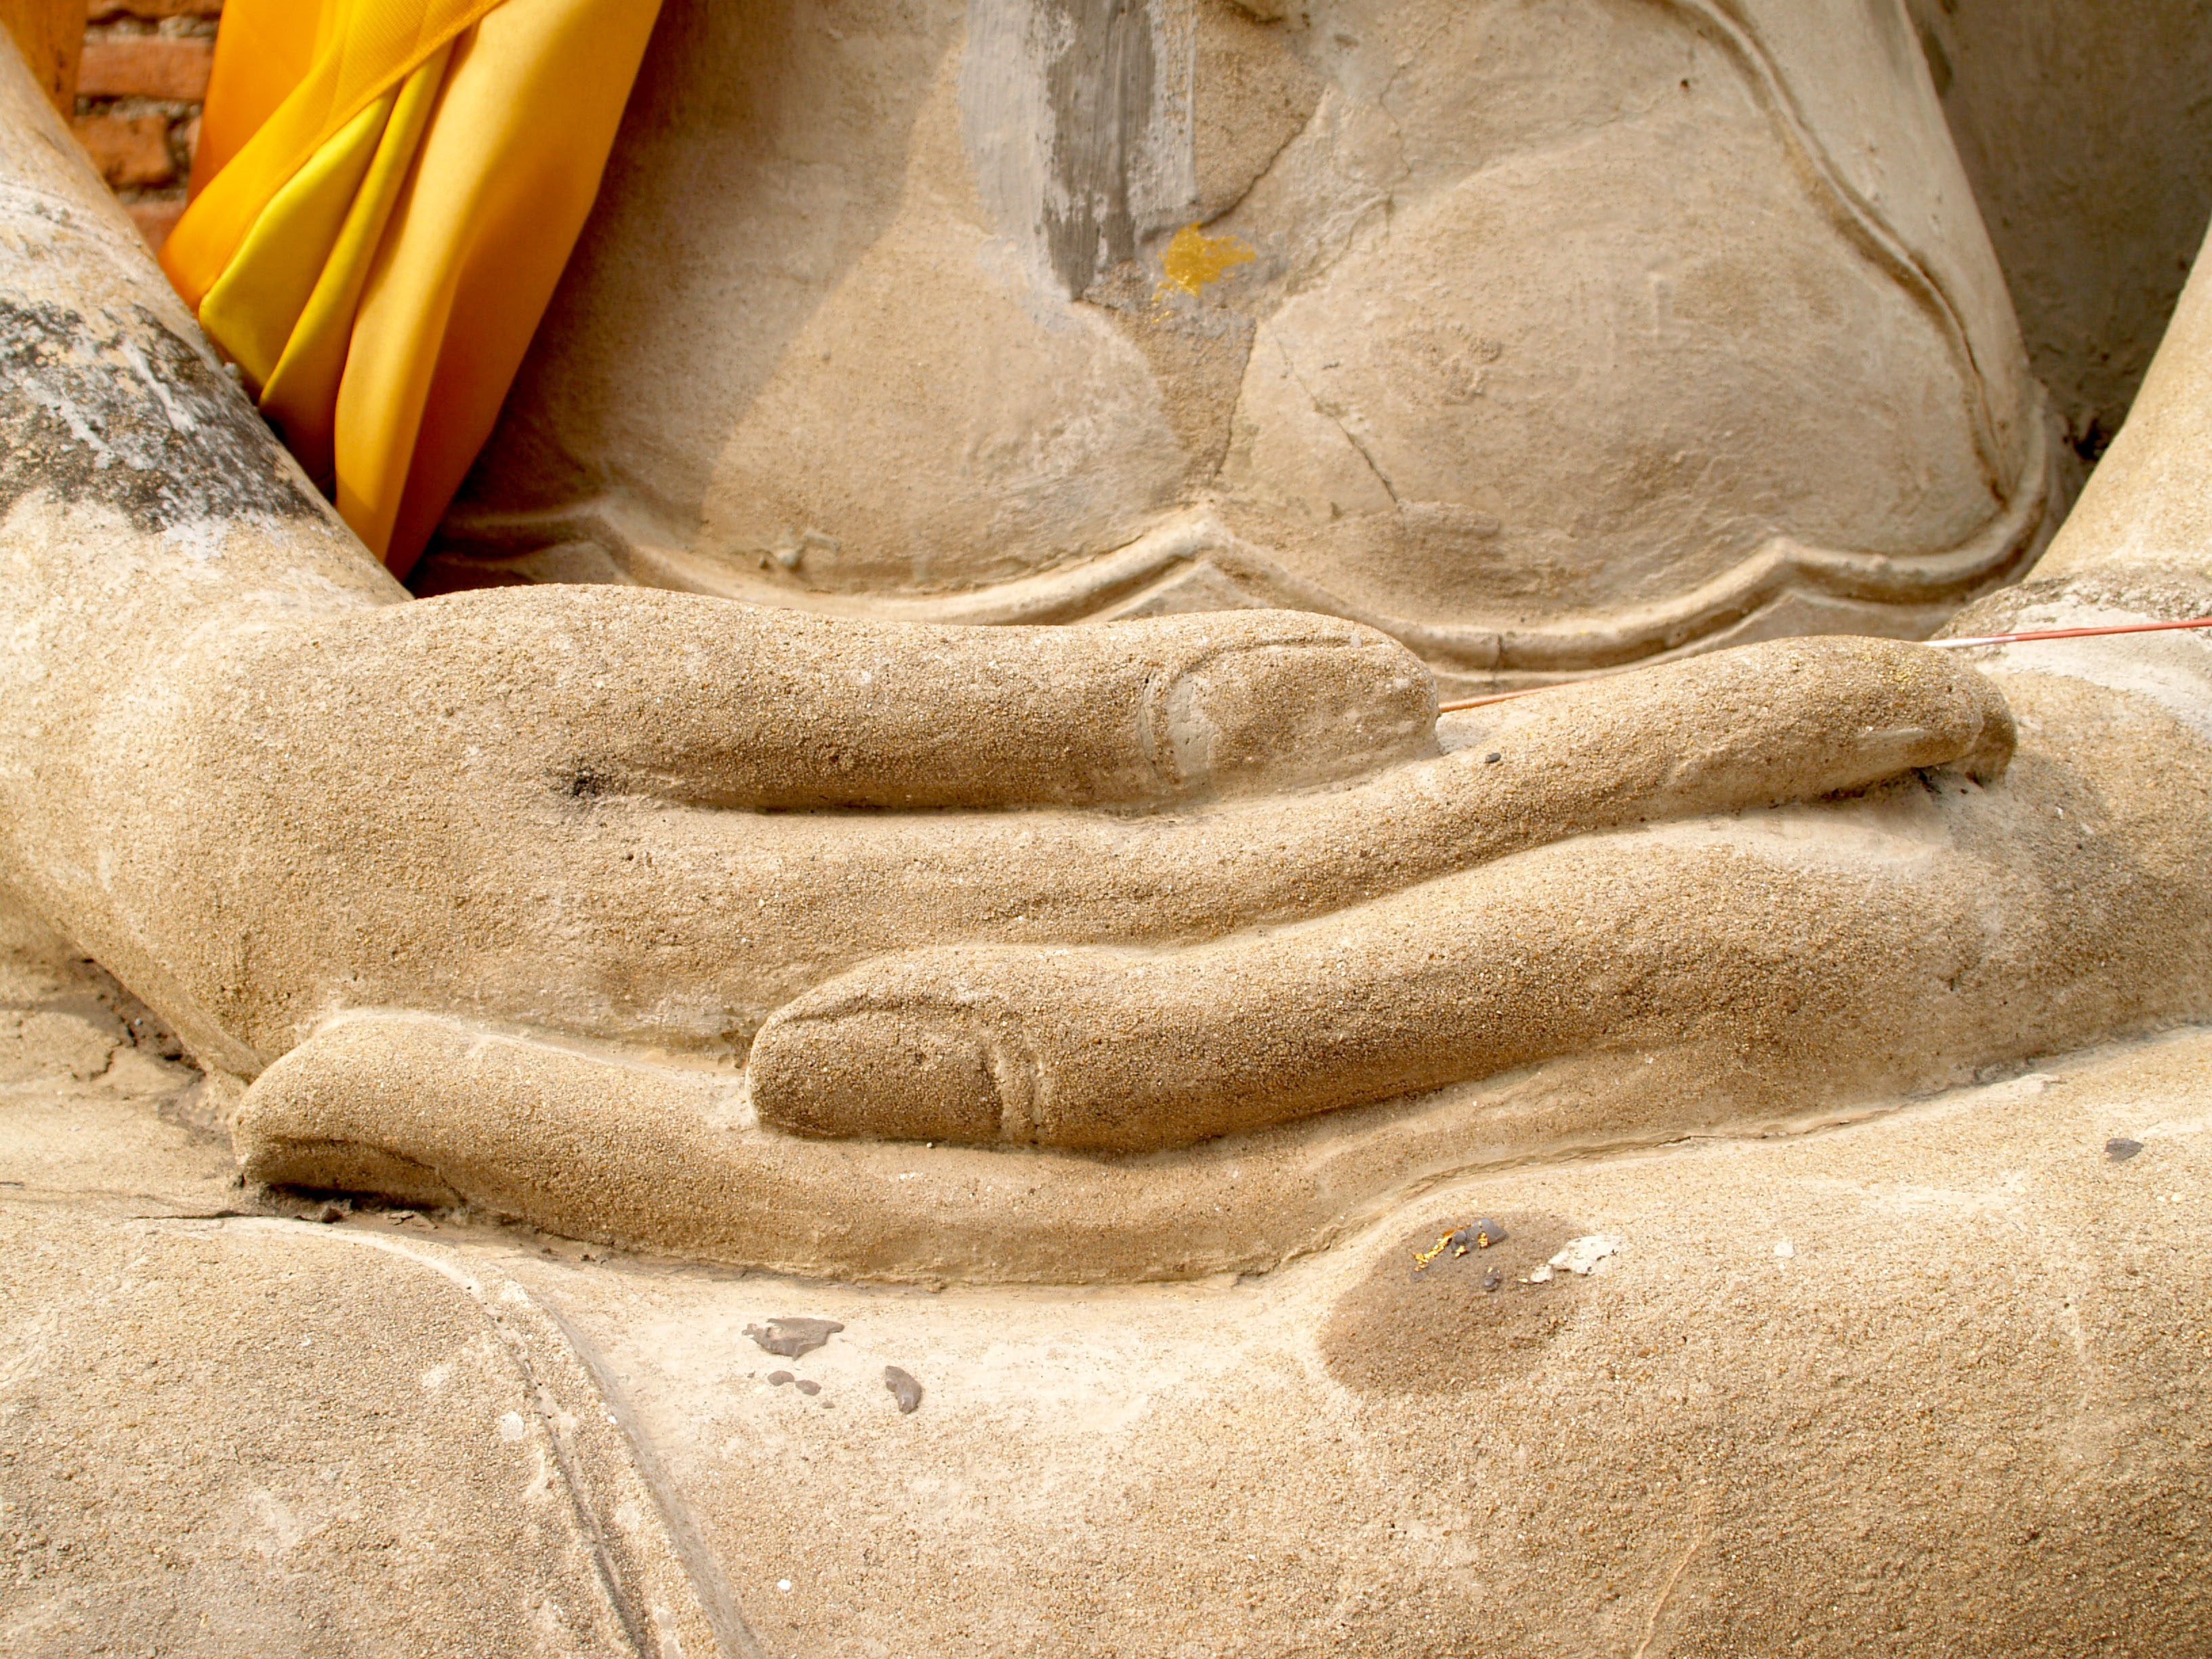
hand, sand, rock, mountain, architecture, sky, wood, roof, old, monument, travel, statue, golden, high, symbol, buddhist, buddhism, religion, asia, ancient, landmark, tourism, thailand, majestic, spiritual, siam, sculpture, religious, art, king, gold, temple, ornate, bright, monastery, mount, buddha, culture, history, worship, famous, royal, bangkok, carving, relief, oriental, thai, traditional, rama, pagoda, wat, ayutthaya, southeast, spirituality, ethnicity, stone carving, ancient history